Skew arch

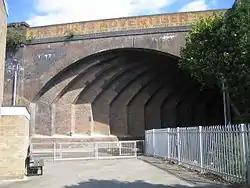
Southdown Road Skew Bridge in Harpenden, Hertfordshire, an example of a ribbed skew arch made of brick

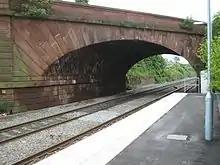
Rainhill Skew Bridge from Rainhill Station

The ribbed skew arch is a form of the false skew arch in which several narrow regular arches or ribs, offset laterally with respect to one another, are used to approximate a true skew arch.